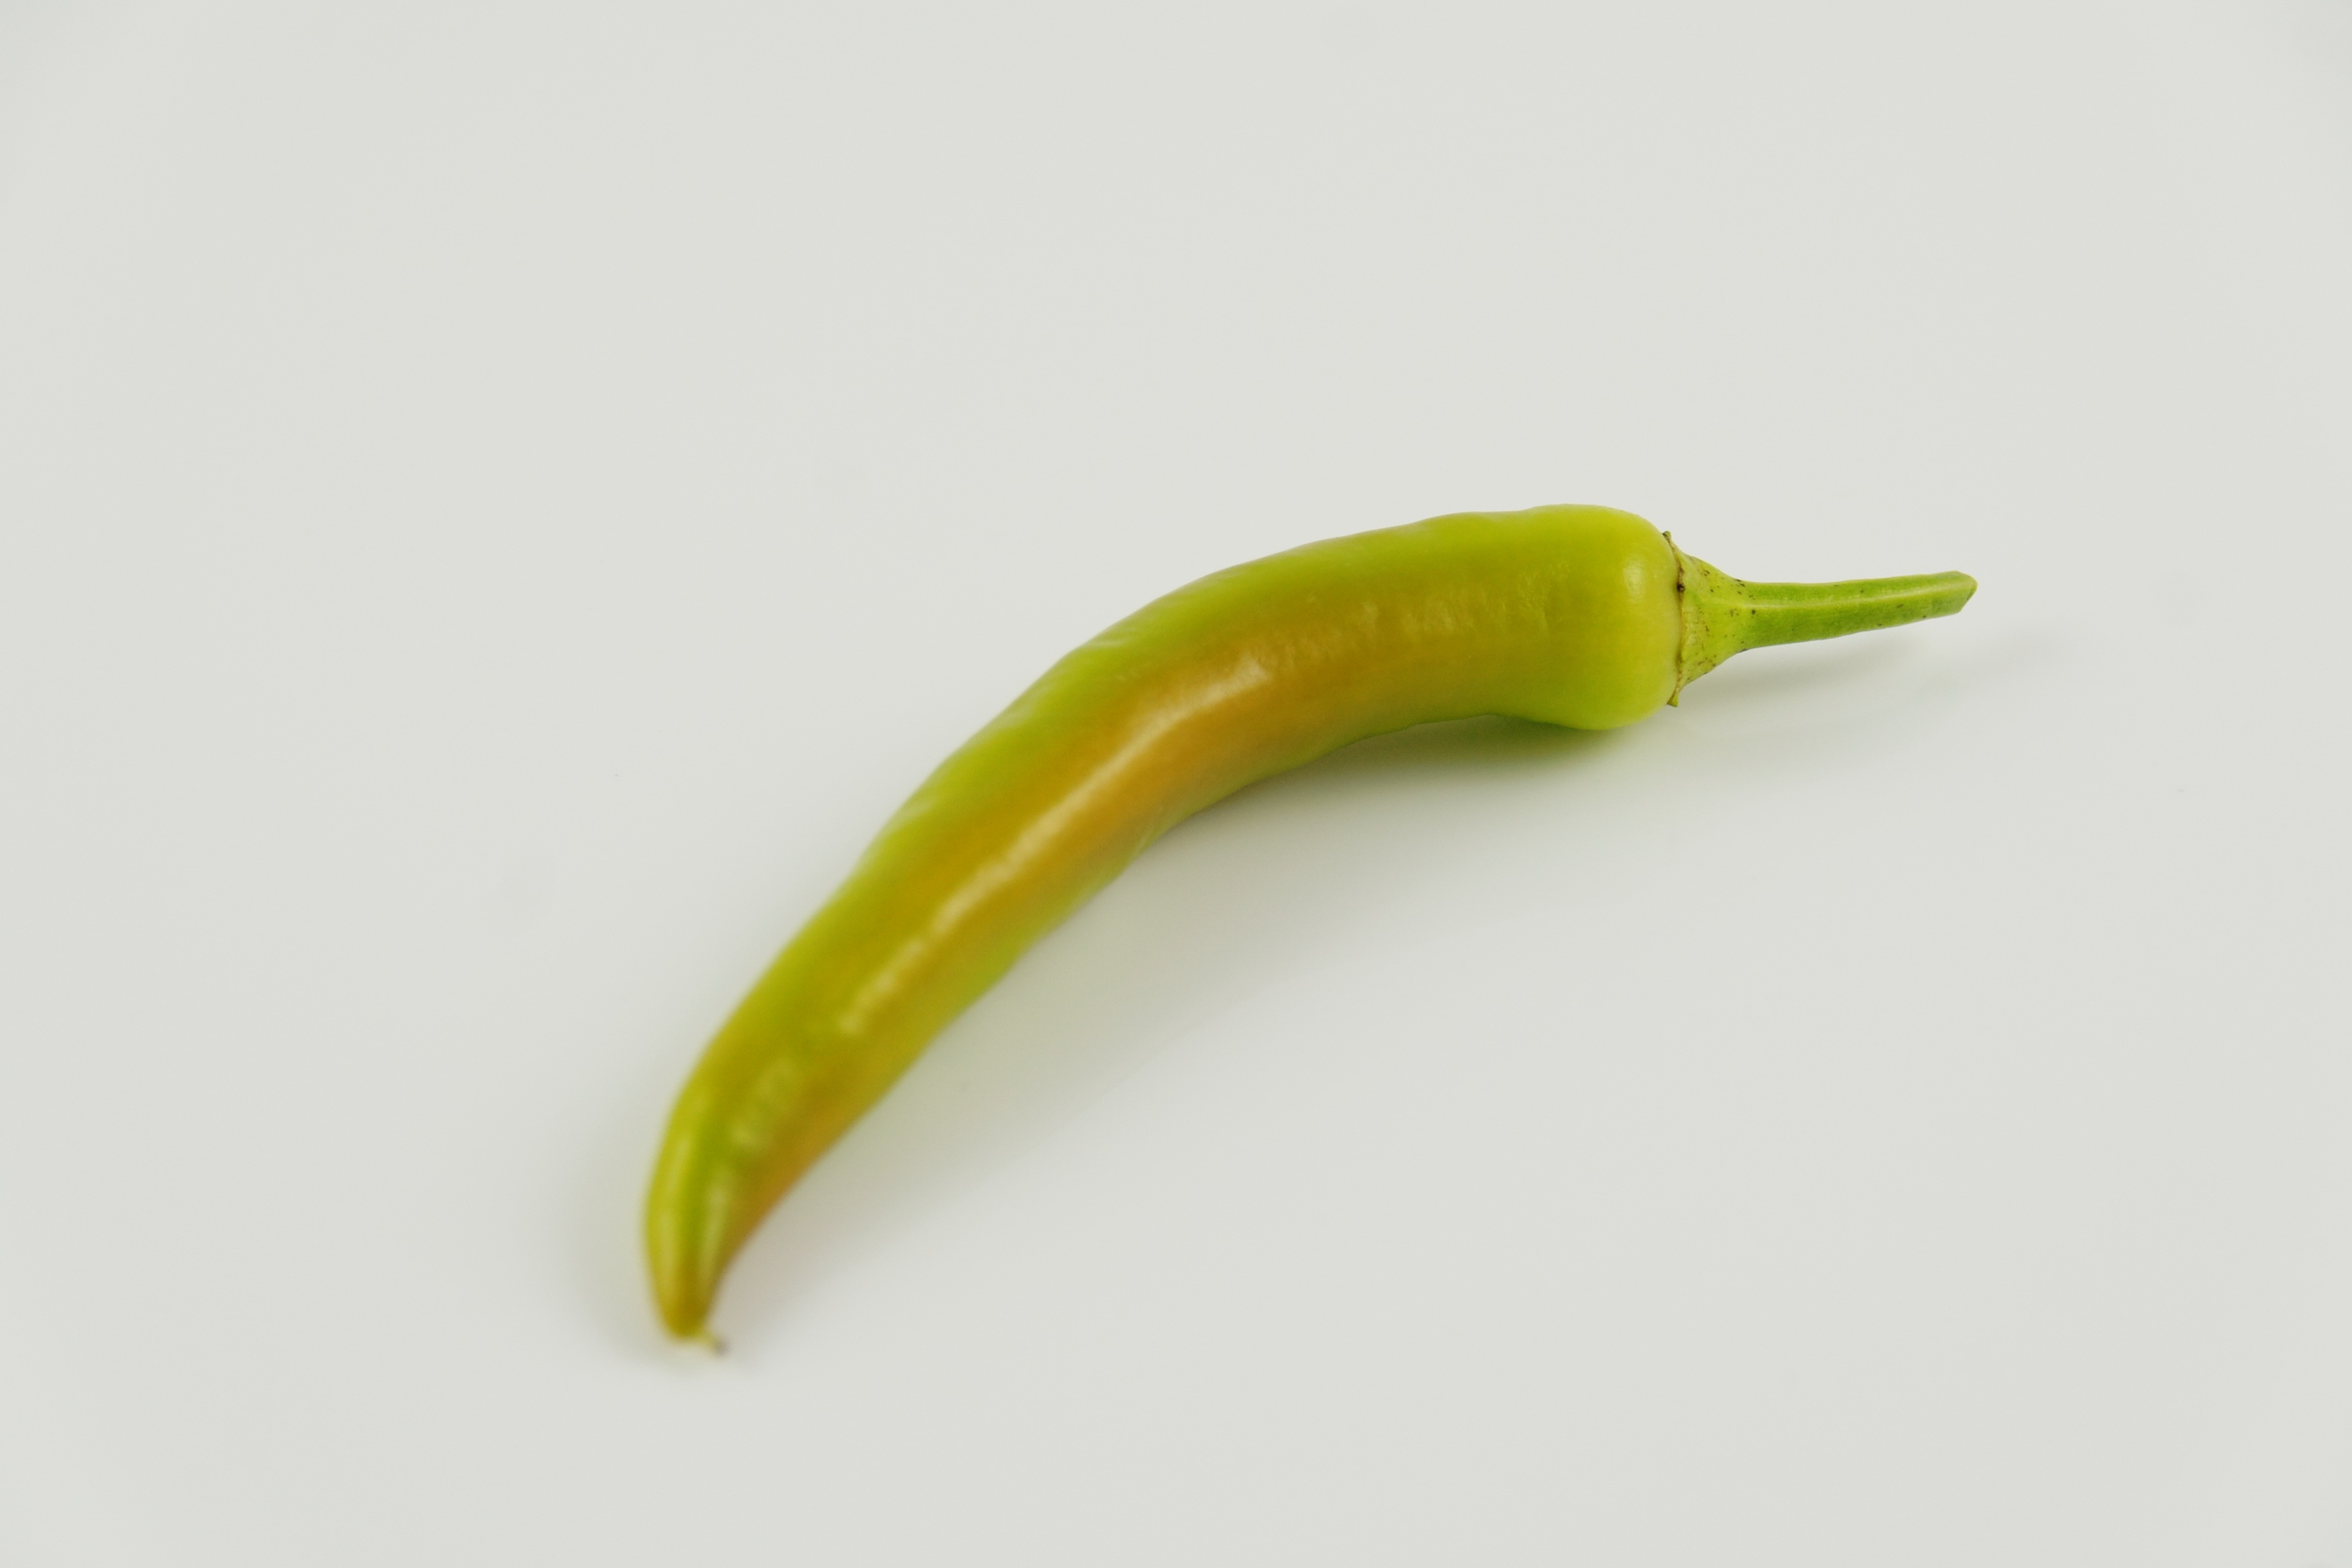
sharp, plant, fruit, food, green, produce, vegetable, banana, eat, vegetables, paprika, piquant, flowering plant, chili pepper, cayenne pepper, pepperonie, land plant, banana family, bell peppers and chili peppers